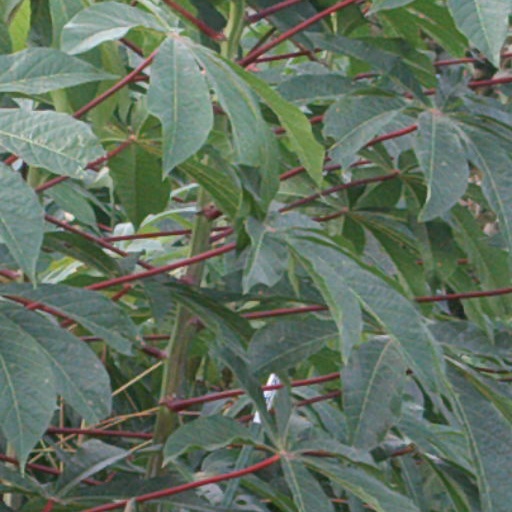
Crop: cassava